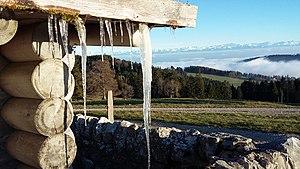
Vue sur les Alpes depuis le chalet des Cernys
Ballaigues est une commune suisse du canton de Vaud, située dans le district du Jura-Nord vaudois.